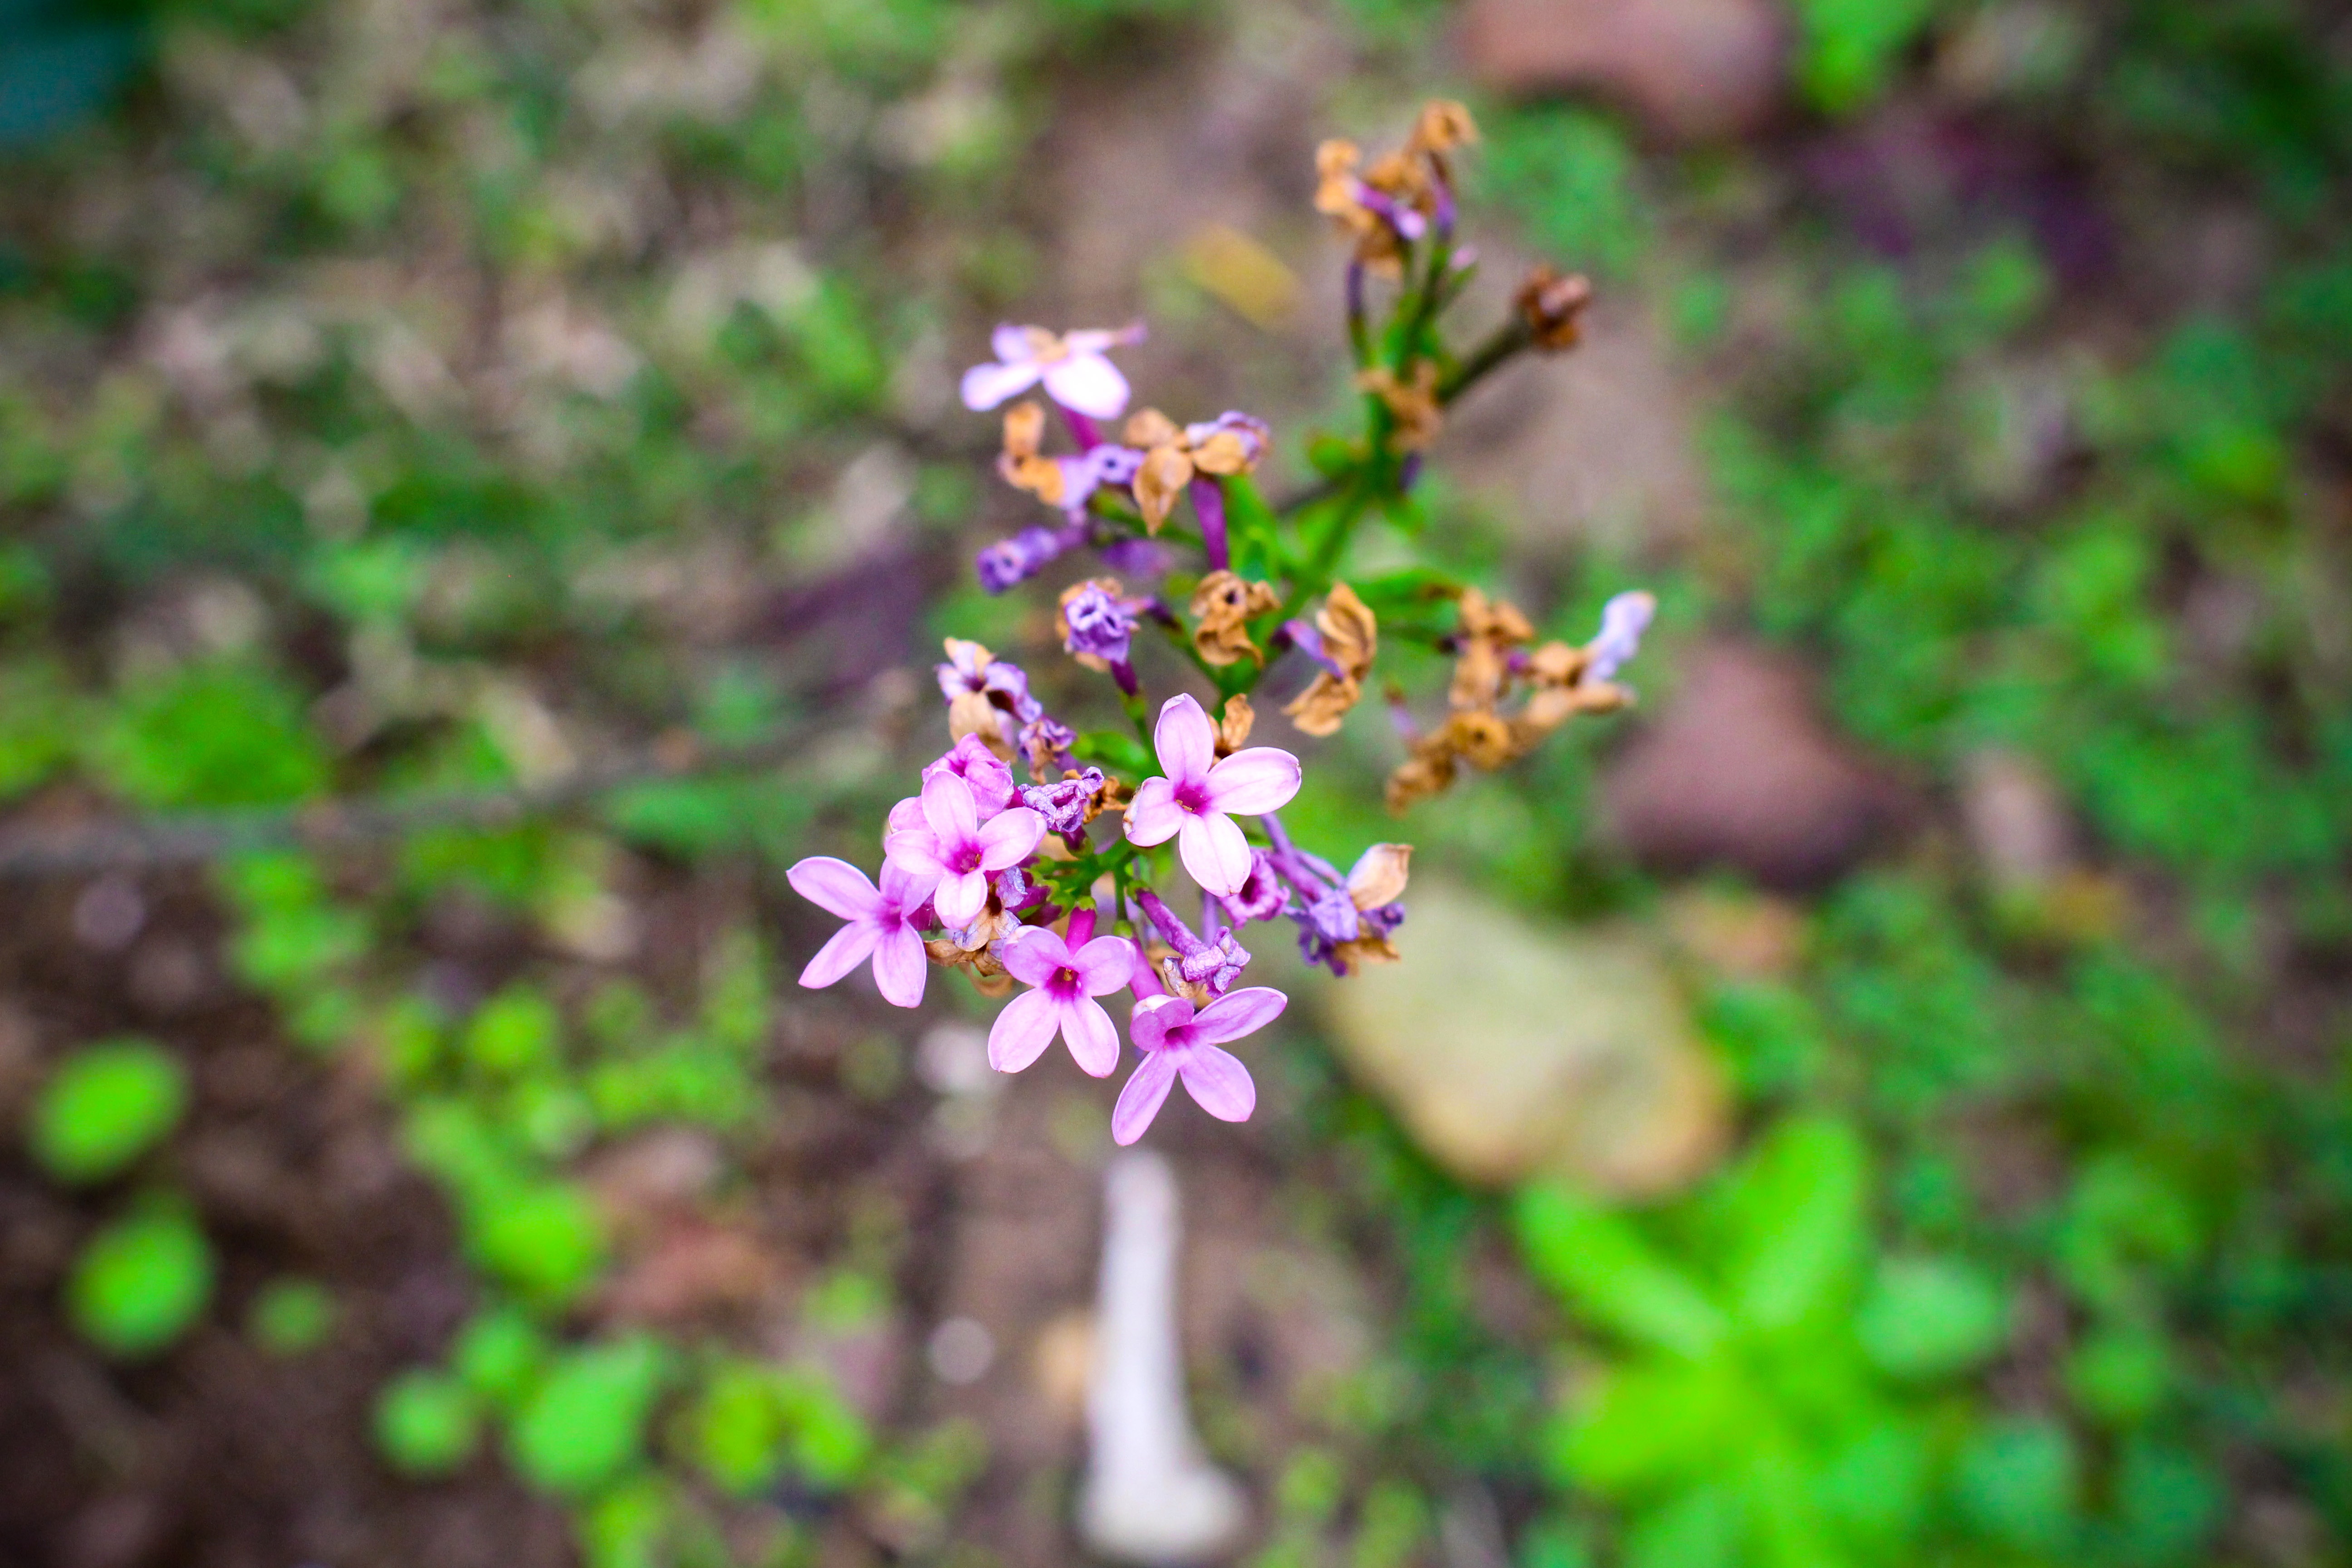
nature, branch, blossom, plant, leaf, flower, green, produce, botany, flora, wildflower, shrub, macro photography, flowering plant, land plant